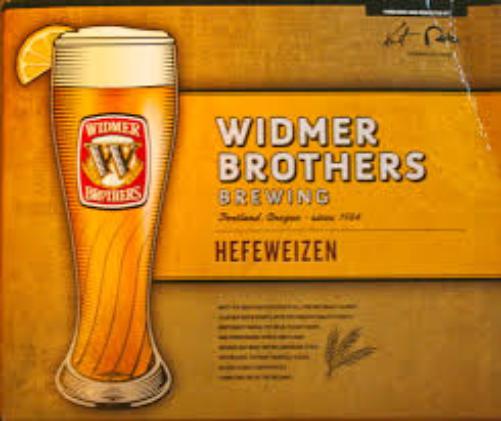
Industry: Food